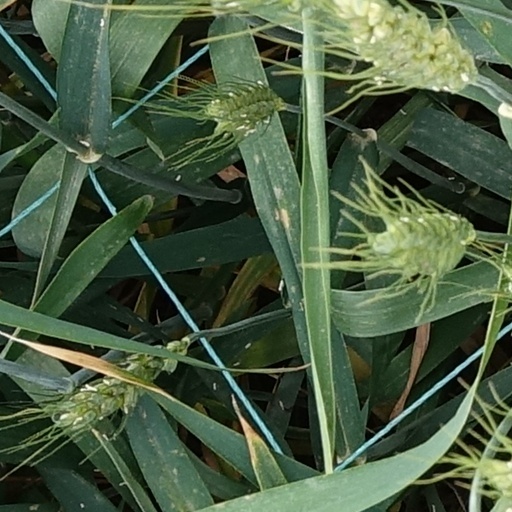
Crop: wheat